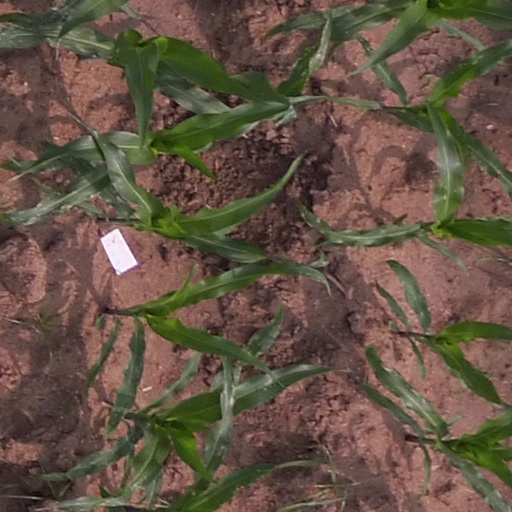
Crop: maize; corn